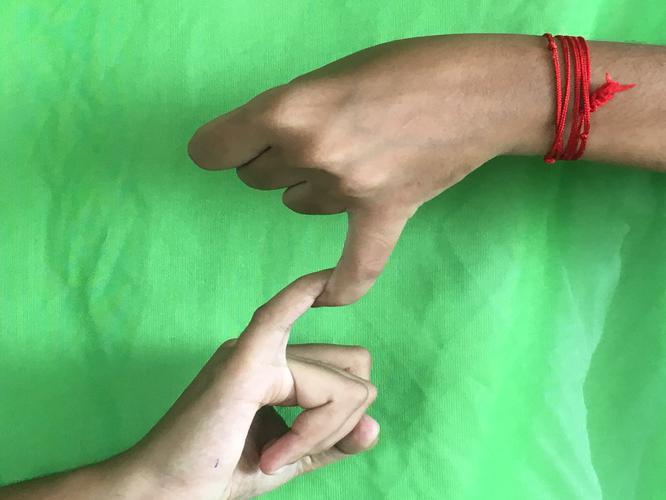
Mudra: Kilaka
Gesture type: double_hand